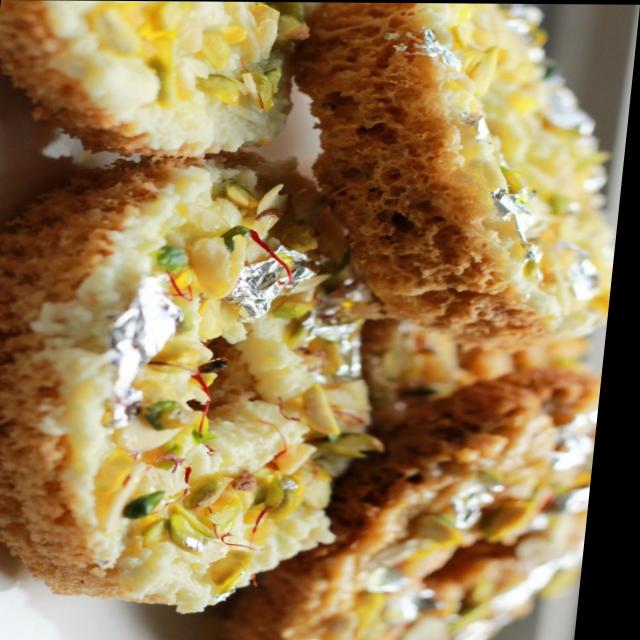
Dish: ghevar